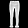
Label: Trouser